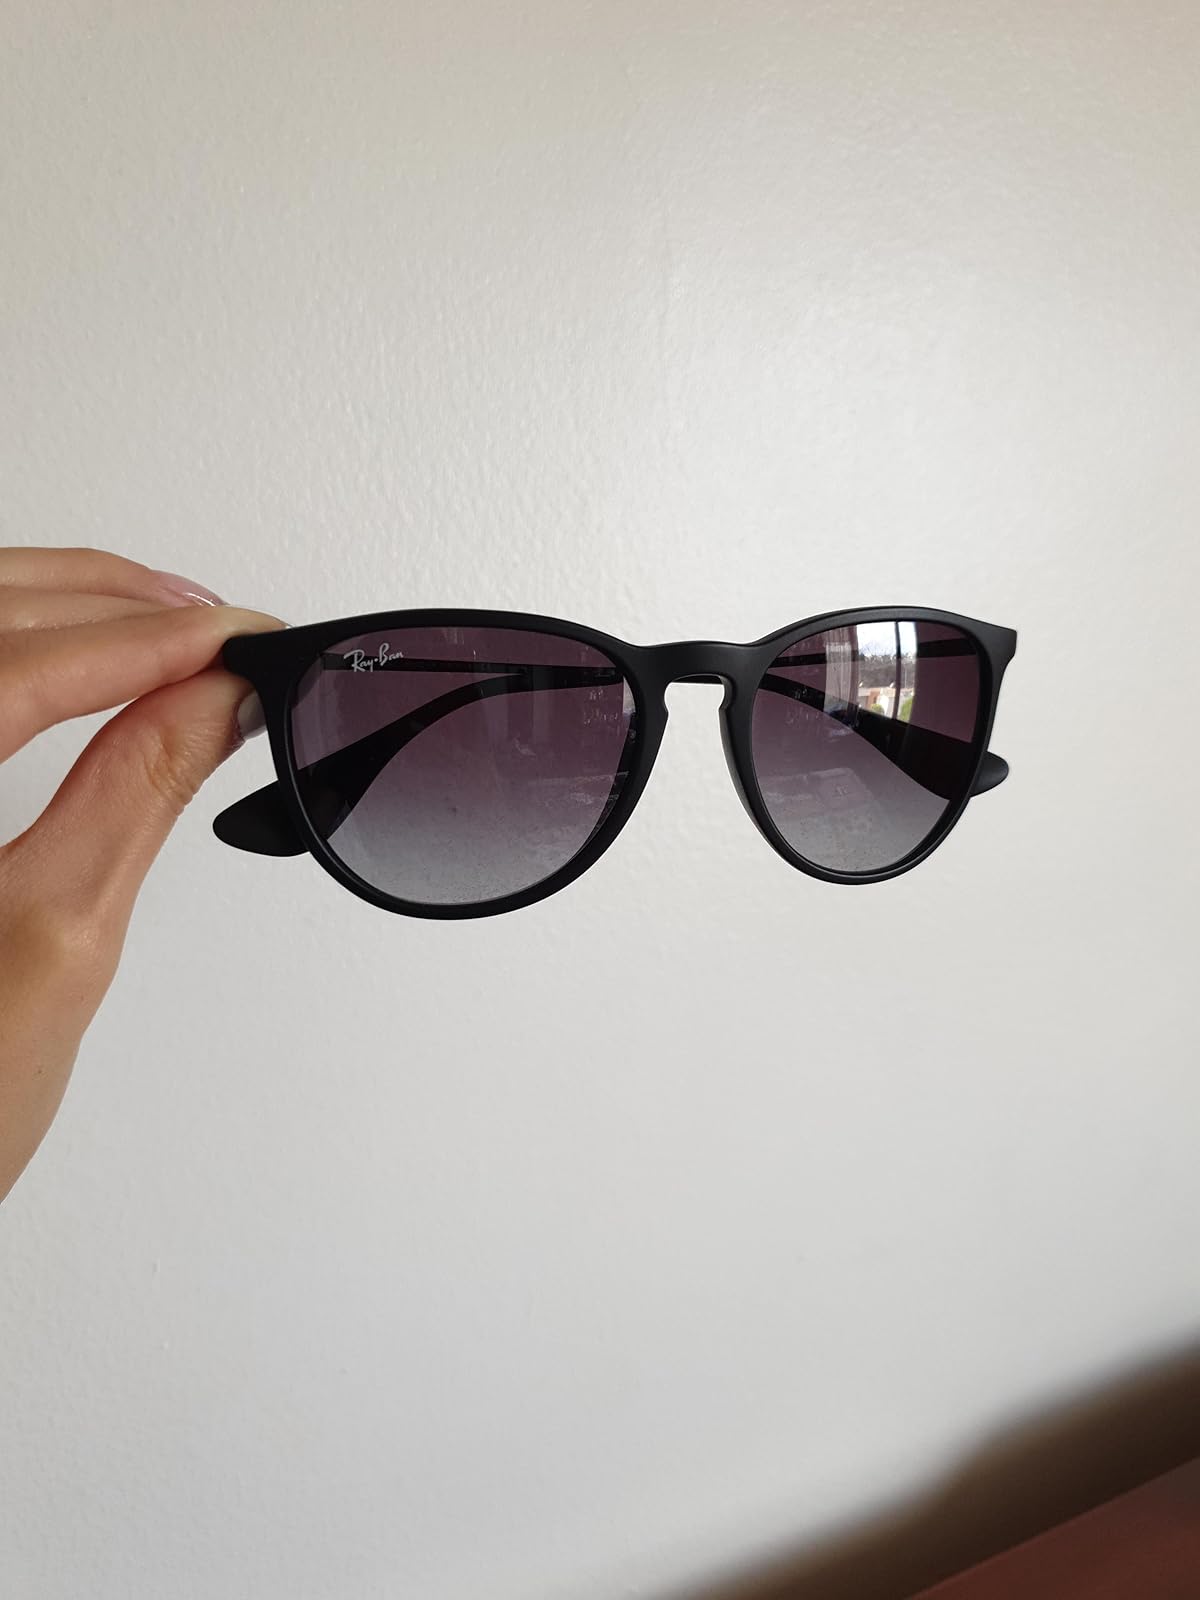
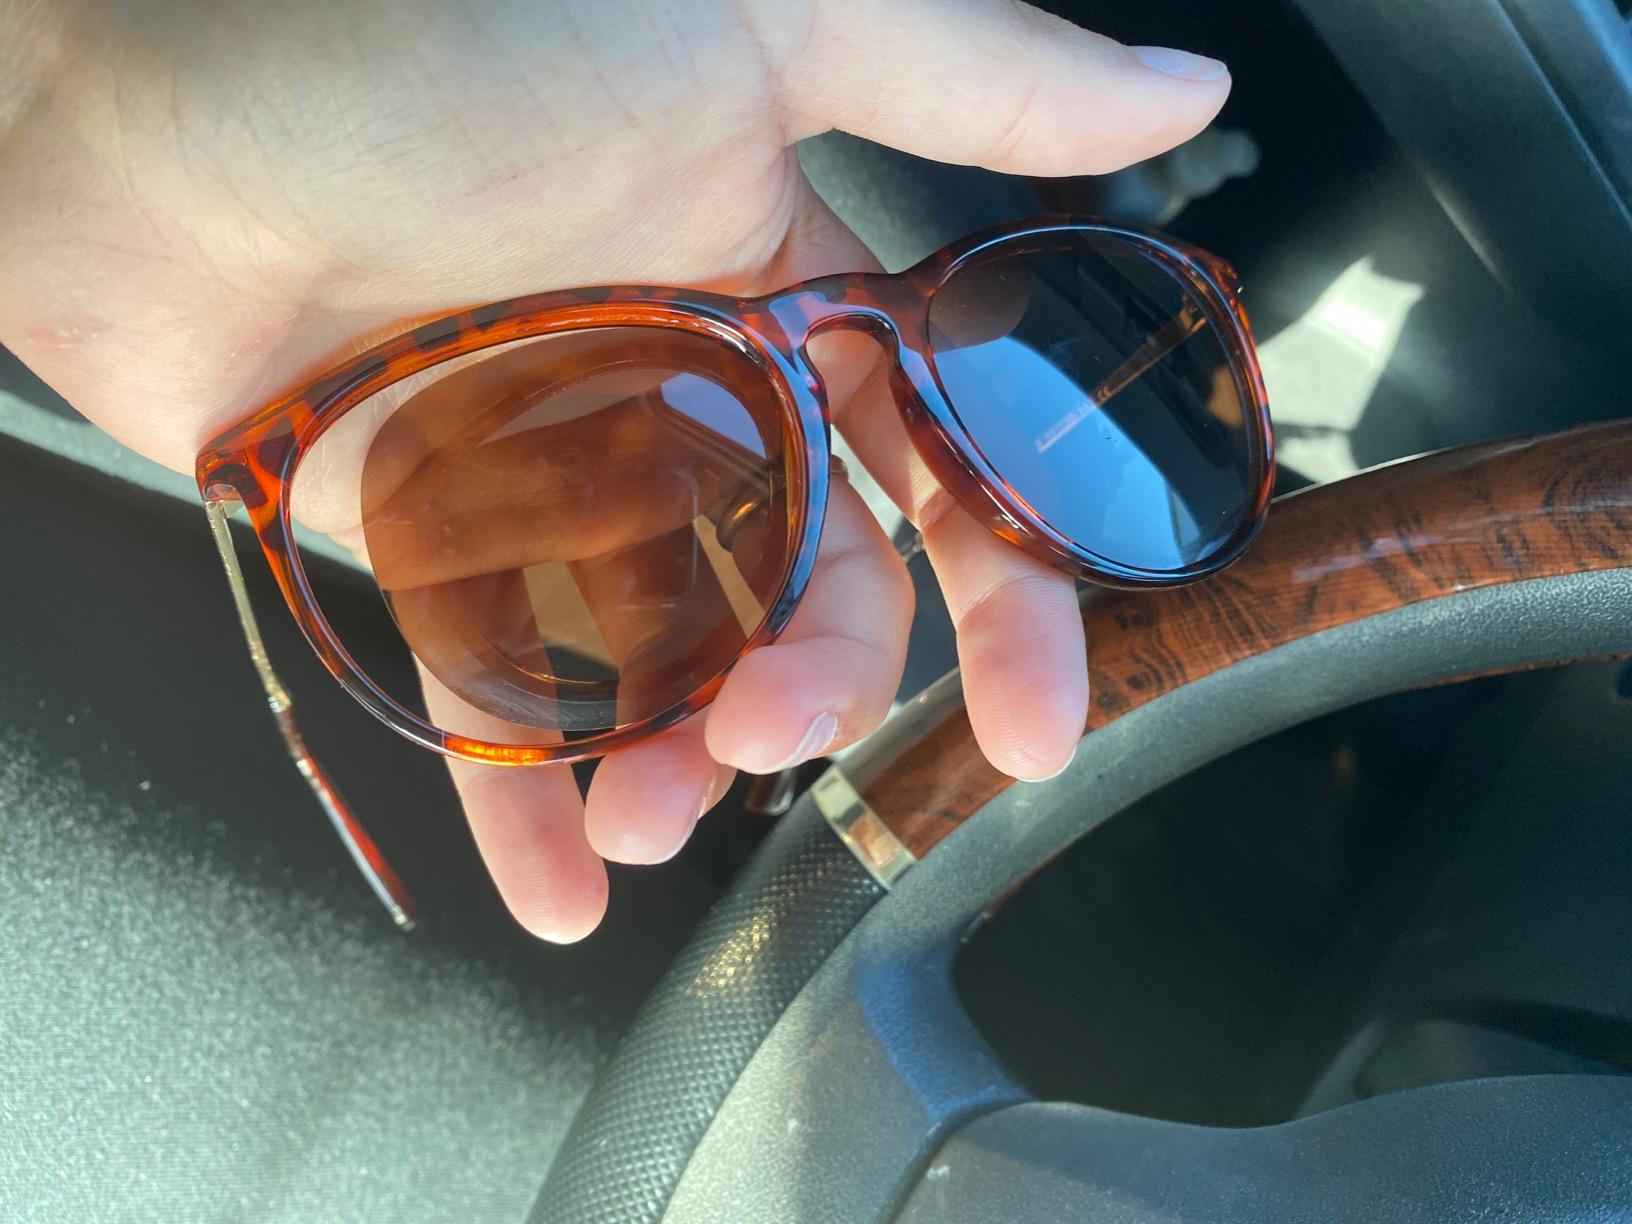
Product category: accessories_sunglasses
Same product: no